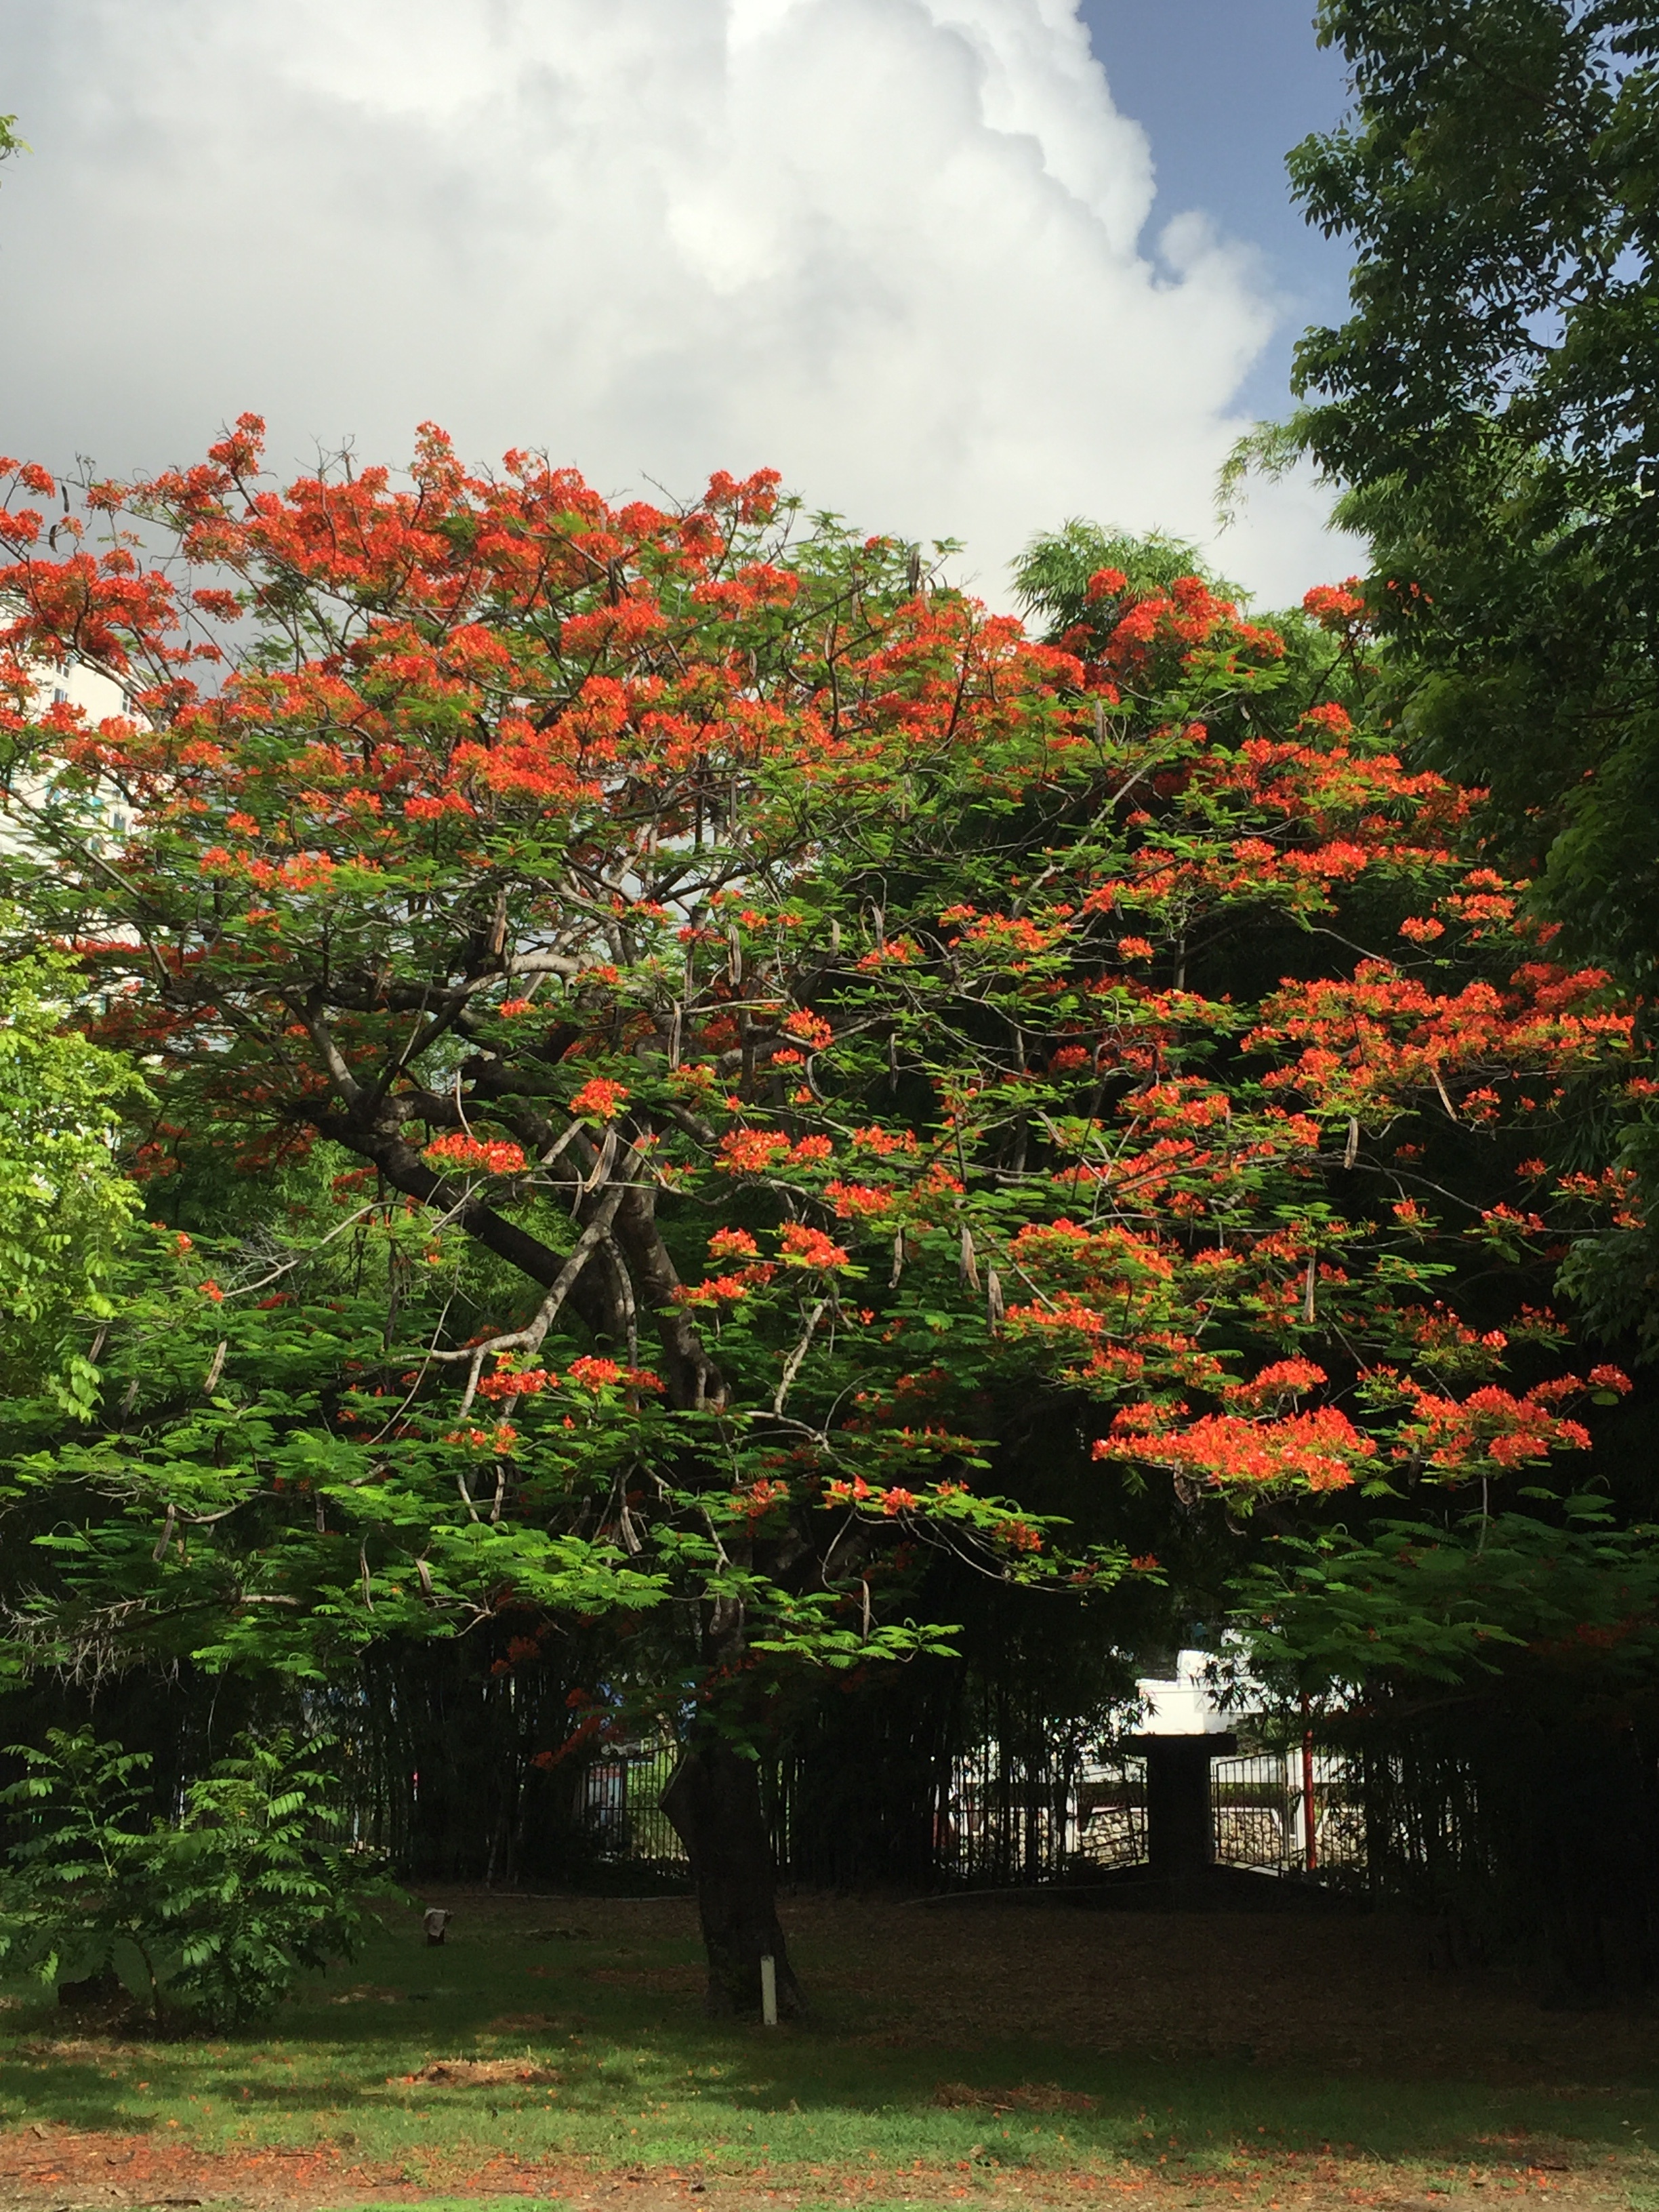
tree, nature, plant, leaf, flower, green, autumn, park, botany, garden, flora, season, maple tree, shrub, flowering plant, woody plant, land plant